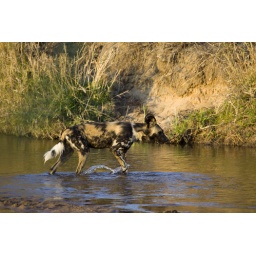
African wild dog in the river